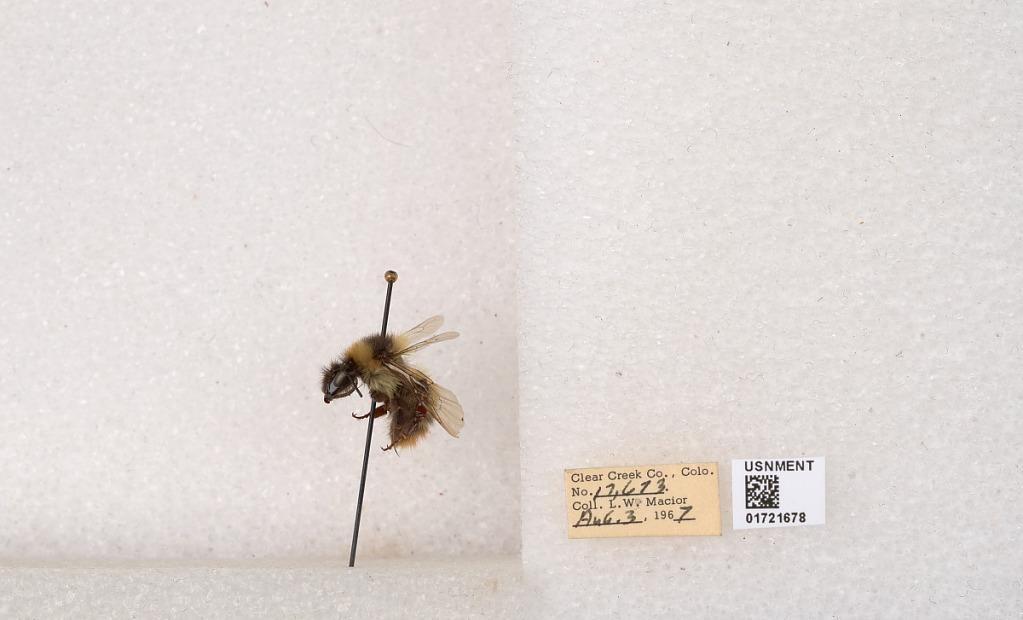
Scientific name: Bombus kirbyellus
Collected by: L. Macior
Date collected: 1967-8-3
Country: United States
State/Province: Colorado
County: Clear Creek
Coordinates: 39.6891, -105.644